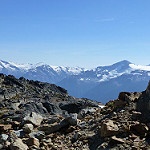
Label: mountain